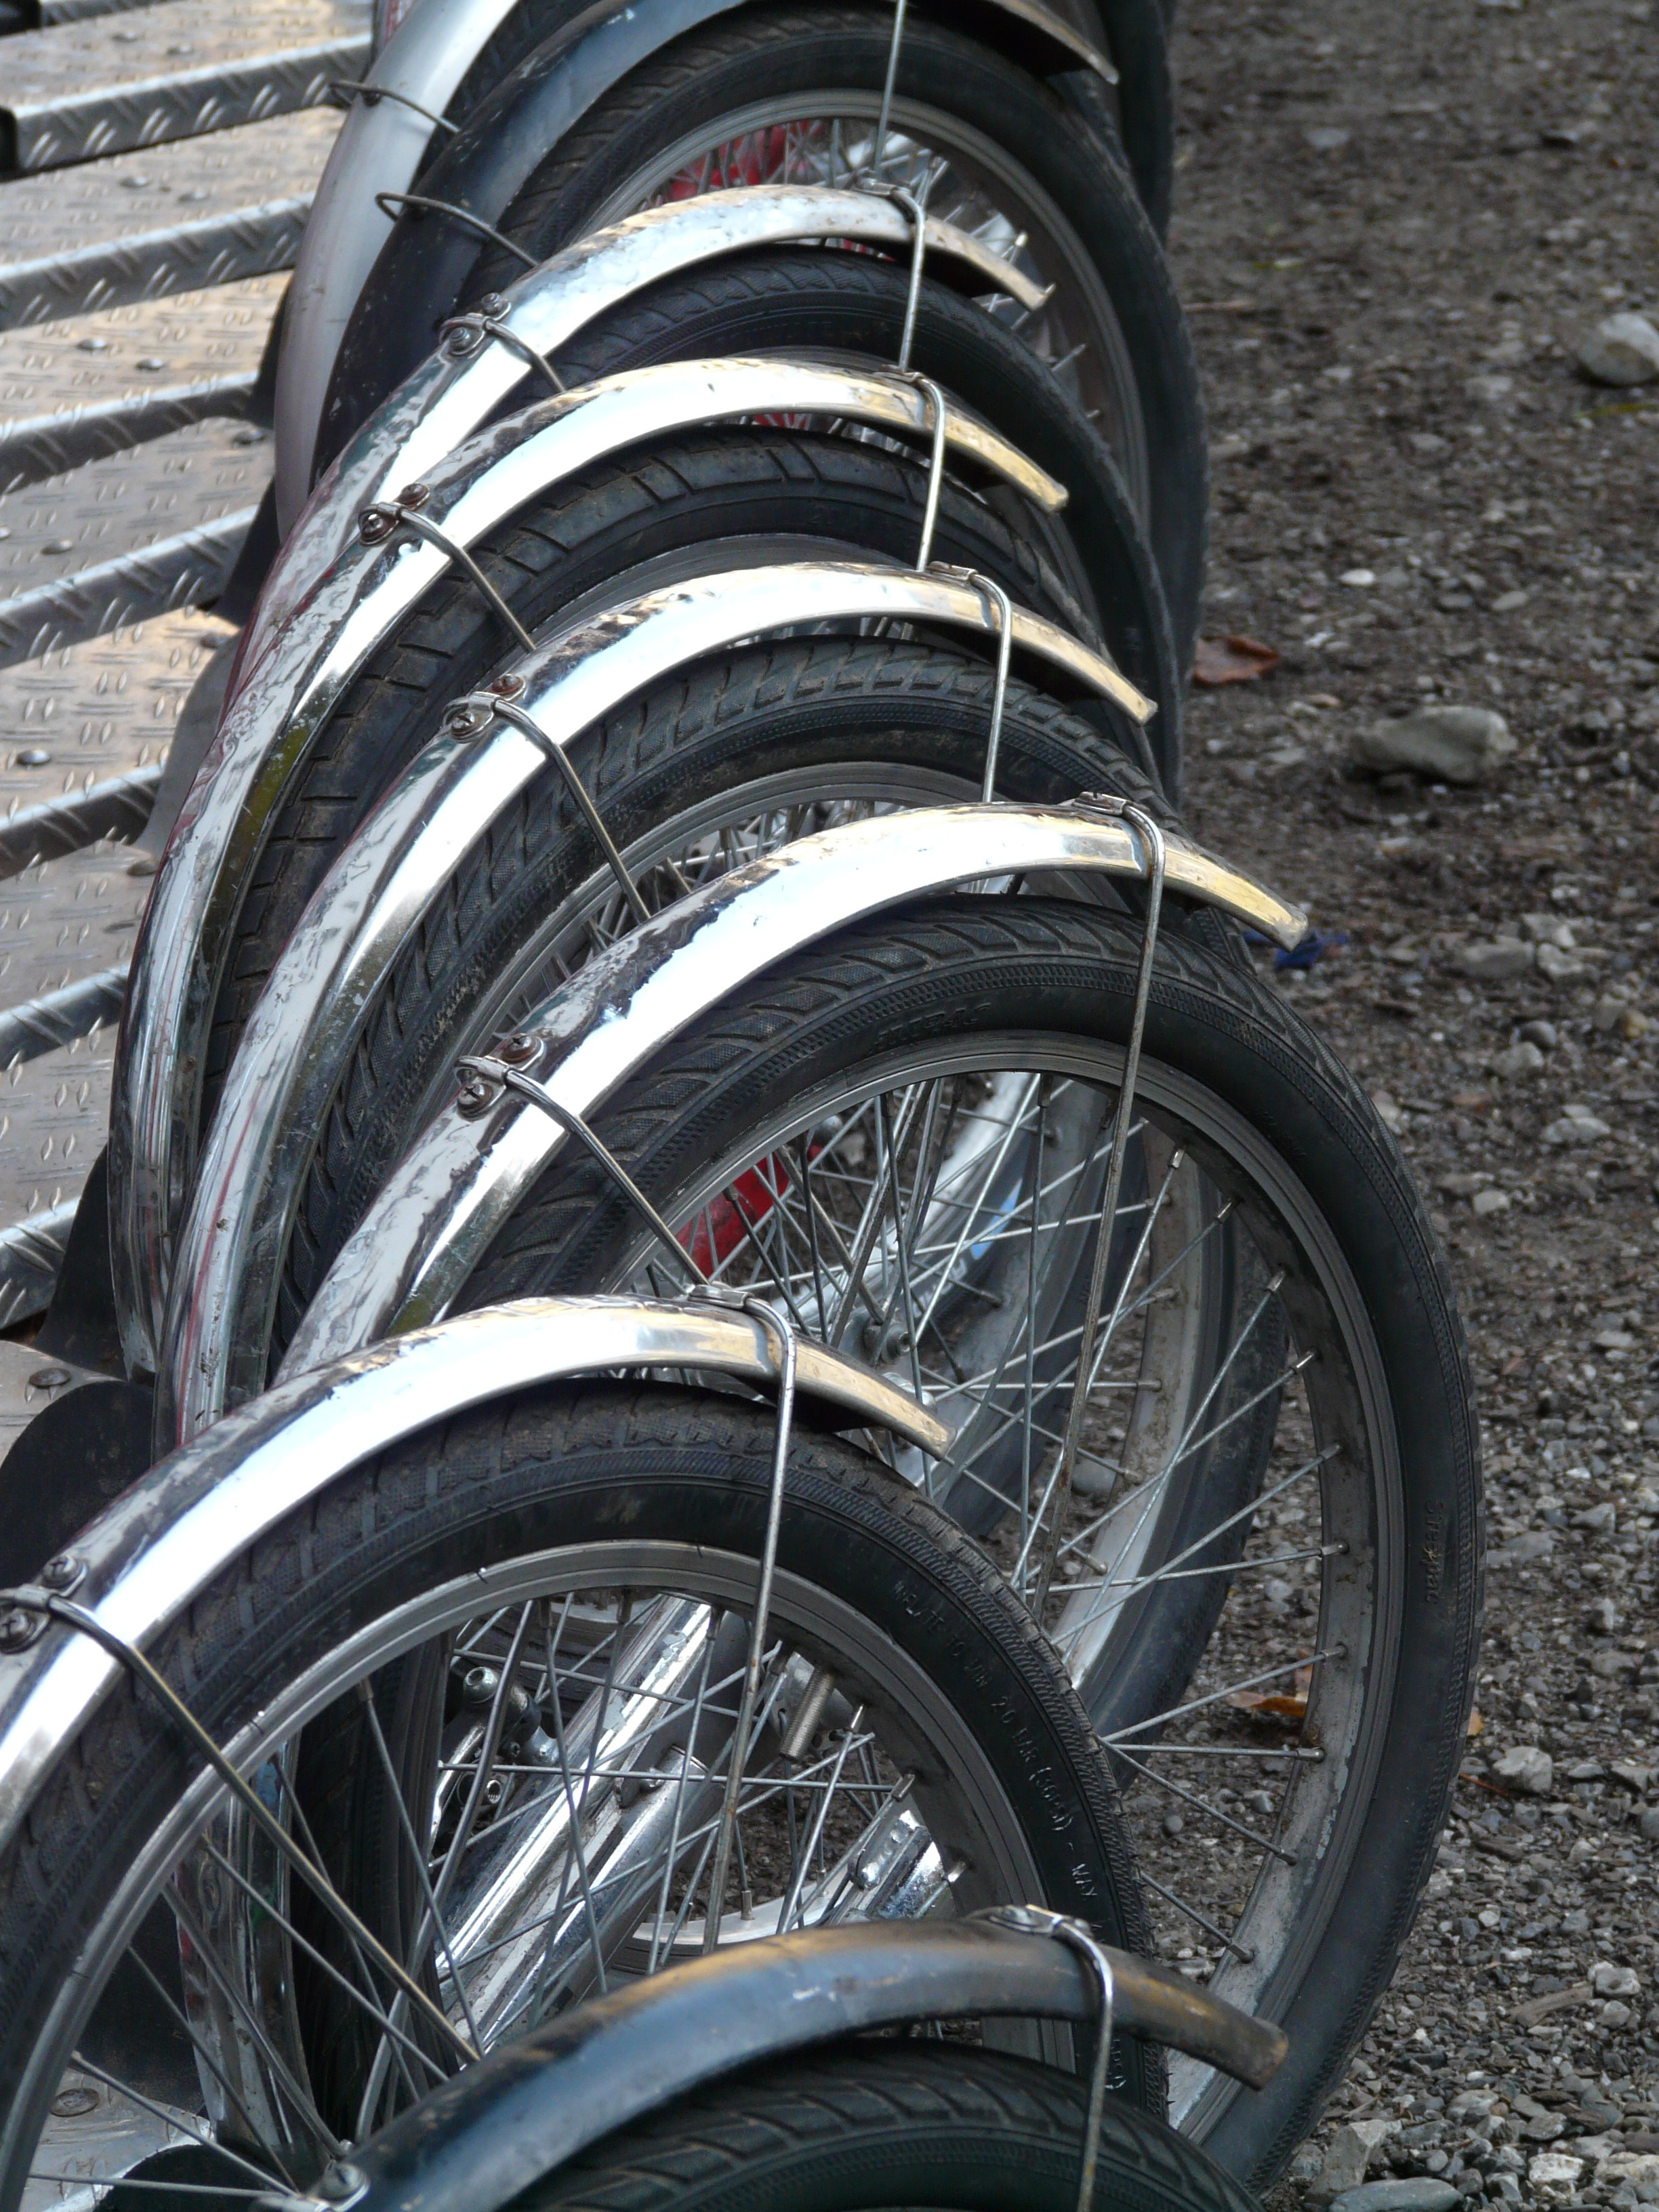
wheel, bicycle, vehicle, spoke, metal, tire, cycling, spokes, wheels, rim, roller, mature, tread, auto part, bicycle wheel, mudguard, automotive exterior, automotive tire, bicycle motocross, bmx bike